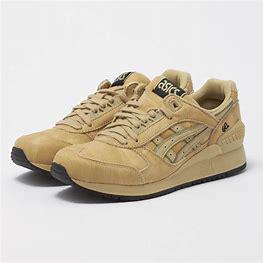
Brand: Asics
Model: Gel Respector